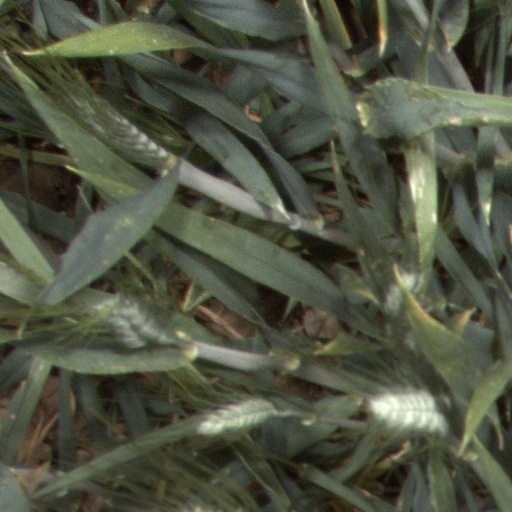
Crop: wheat